Claire of the Moon

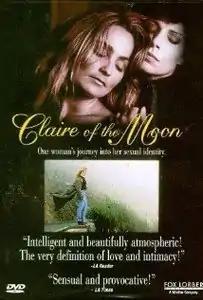

Claire of the Moon is a 1992 lesbian-themed erotic drama film directed by Nicole Conn and starring Trisha Todd and Karen Trumbo.